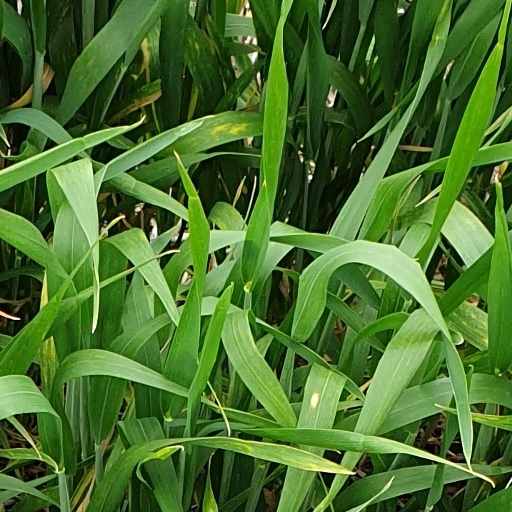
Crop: wheat